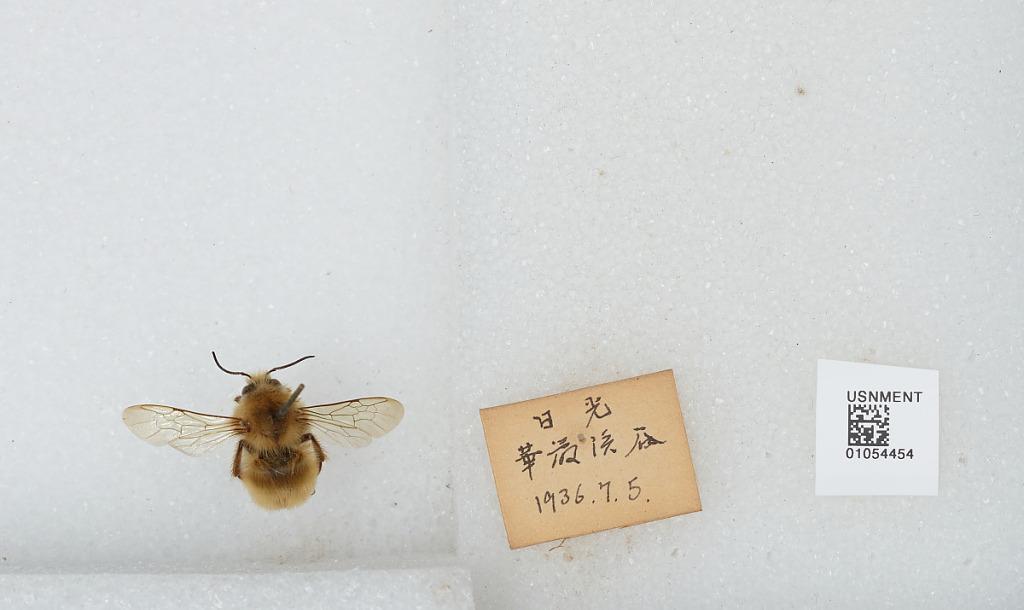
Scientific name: Bombus sp.
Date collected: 1936-7-5